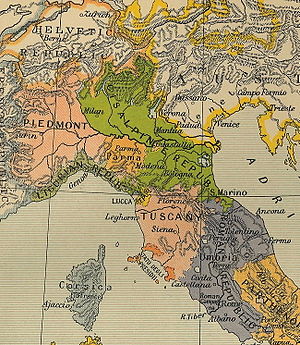
Cisalpinske Republik
Geografisk placering af Cisalpinske Republik
Cisalpinske Republik var en republik med fransk overherredømme i det nordlige Italien. Det blev oprettet i 1797 ved en sammenlægning af de områder i Norditalien som Napoleon havde erobret, Transpadanske Republik, Cispadanske Republik, Hertugdømmet Mantua samt en del af Republikken Venedig.